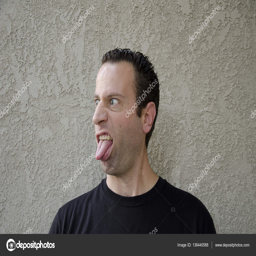
funny face - man sticking his tongue out off to the left side .